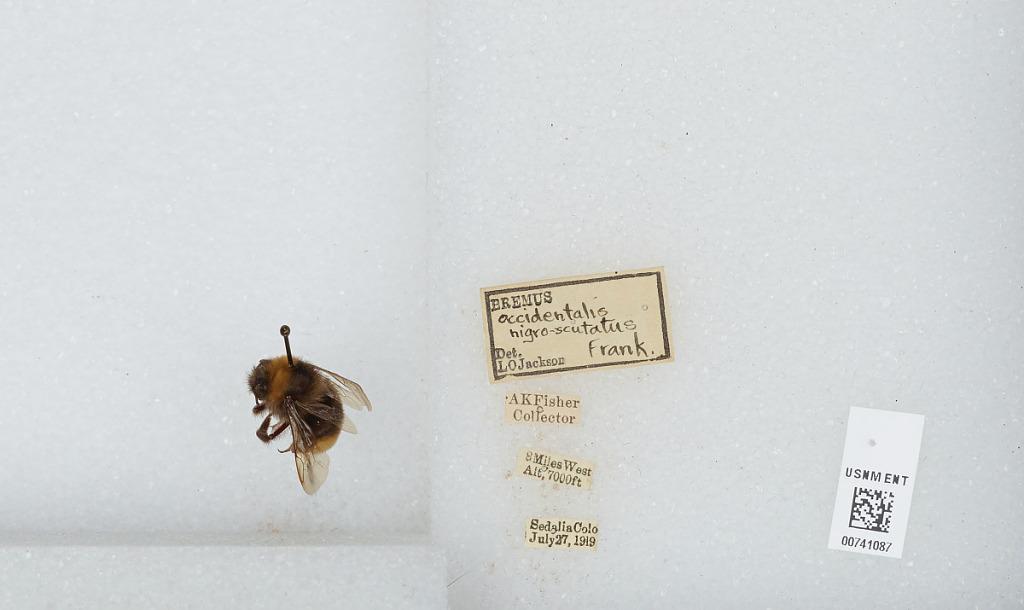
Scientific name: Bombus (Bombus) occidentalis Greene
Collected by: A. Fisher
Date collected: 1919-7-27
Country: United States
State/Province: Colorado
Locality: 8 Miles West Sedalia
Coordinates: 39.4368, -105.11
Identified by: Jackson, L. O.